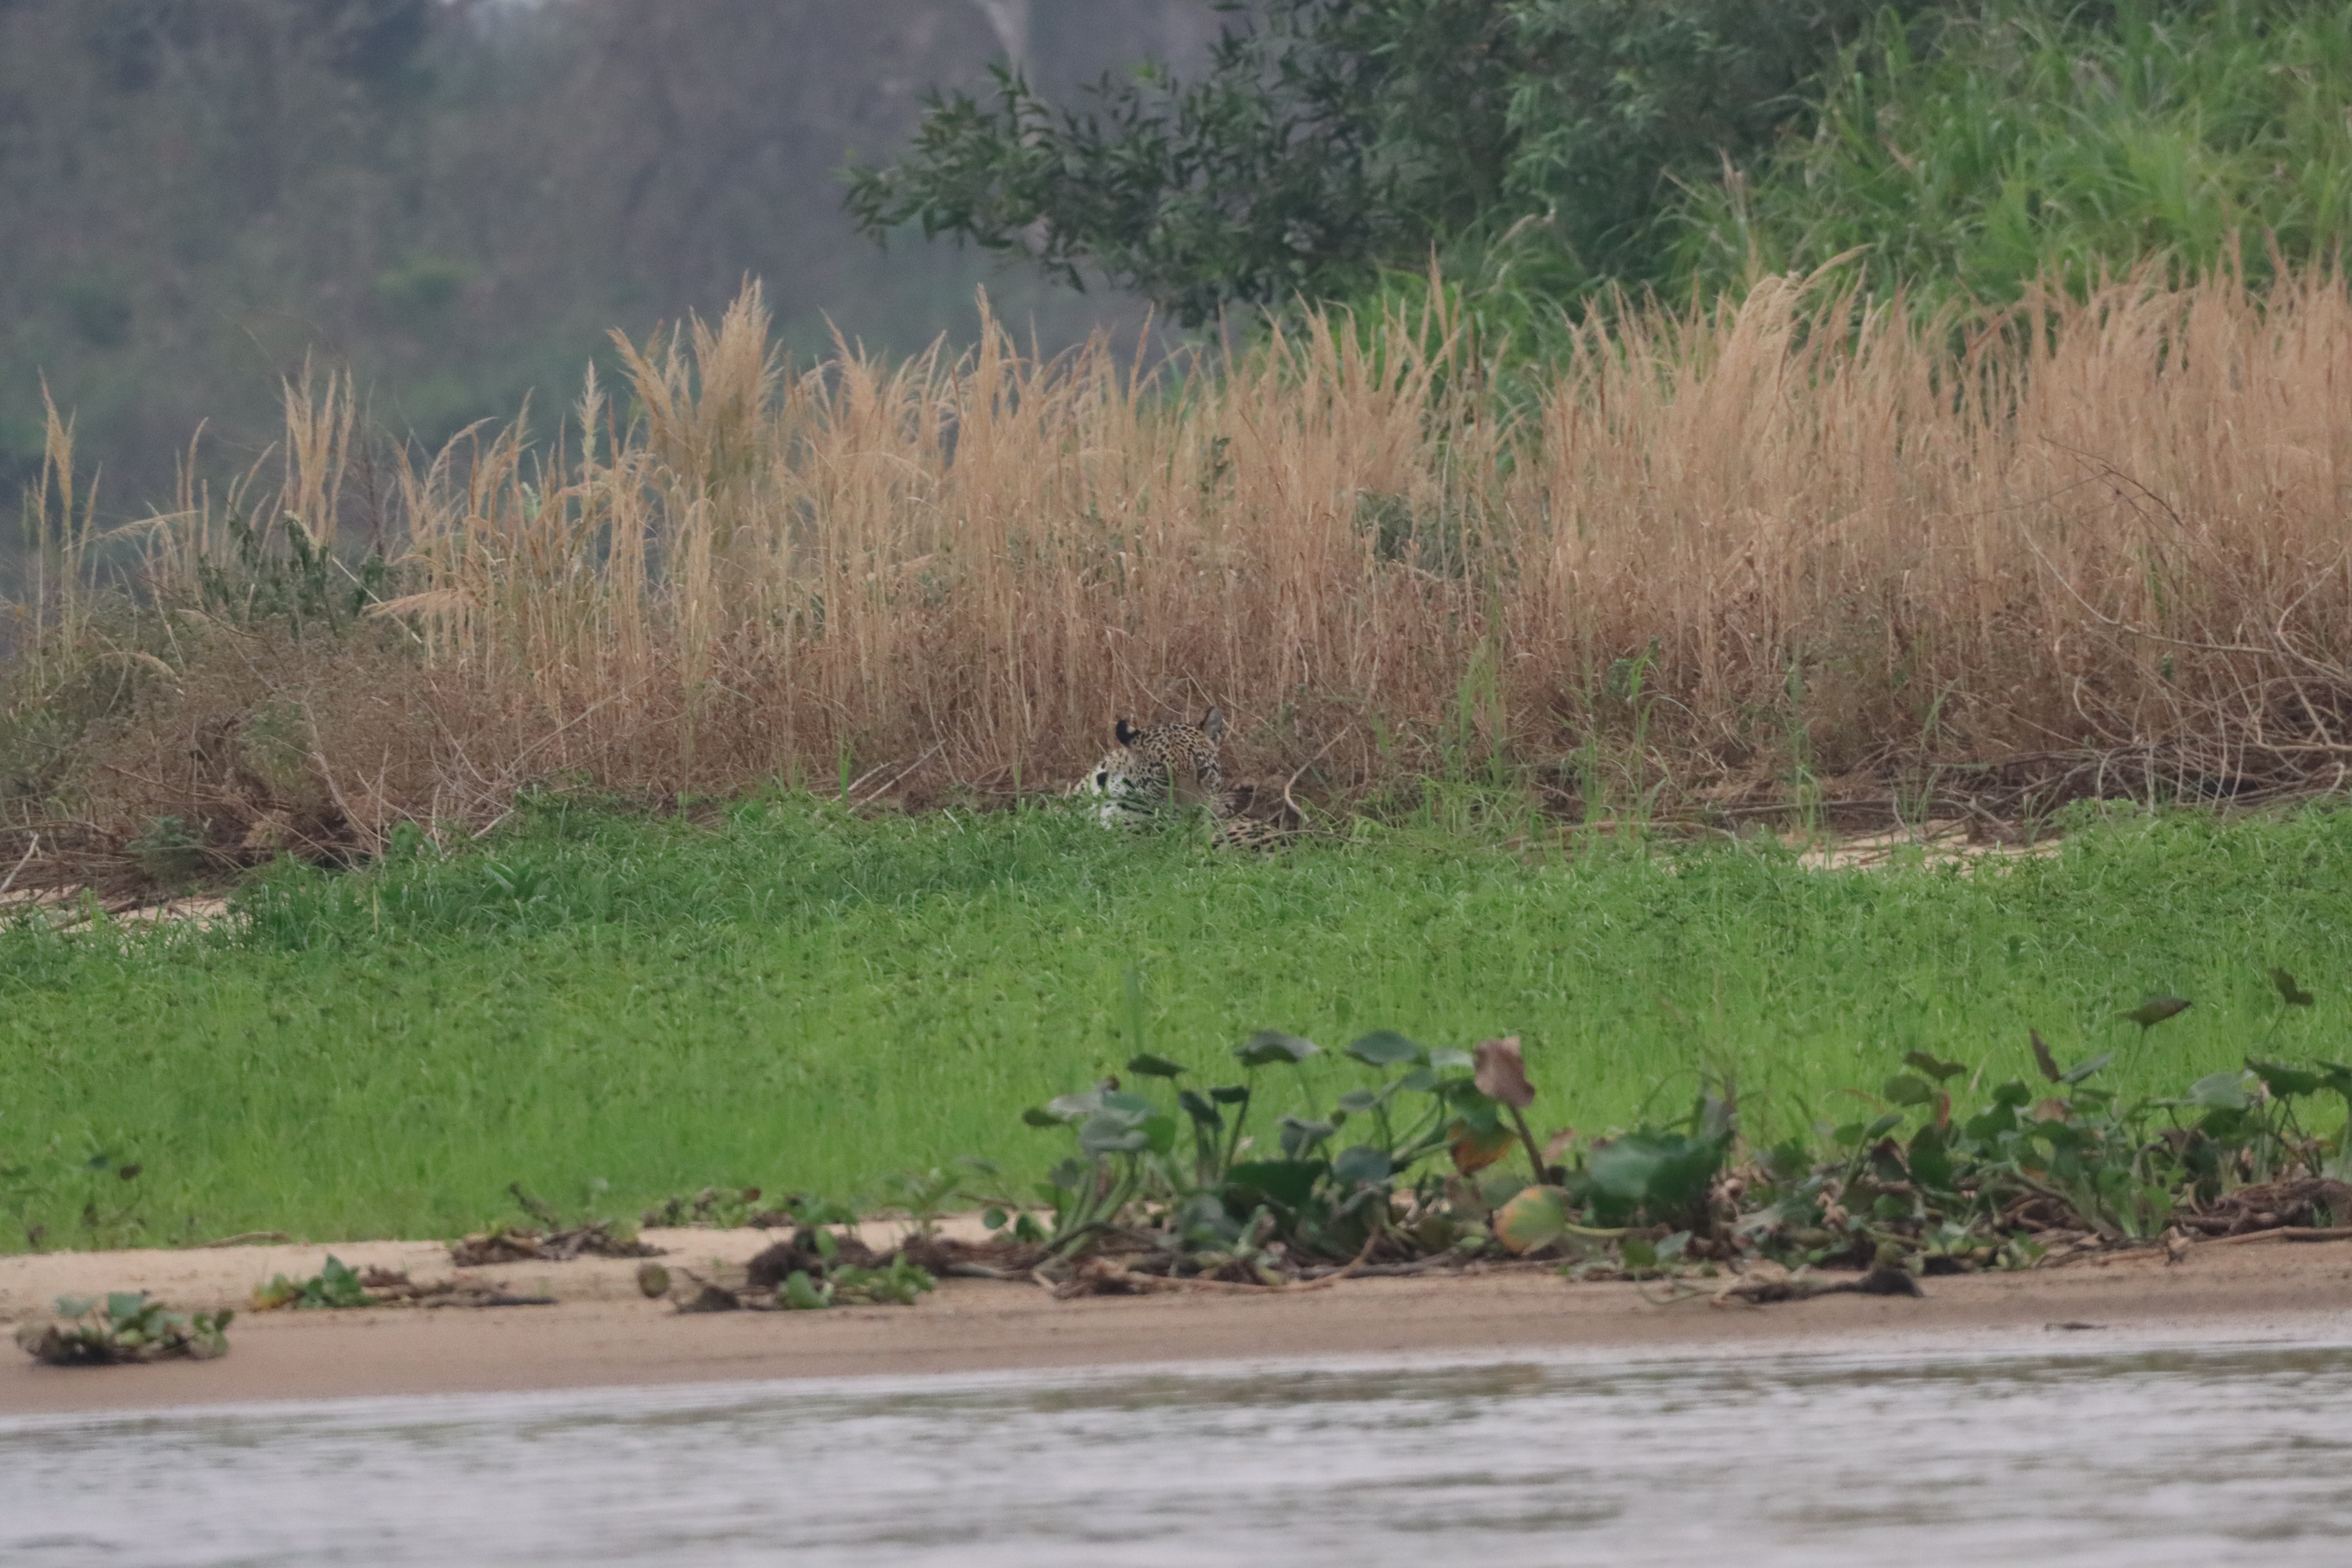
Jaguar: Akaloi